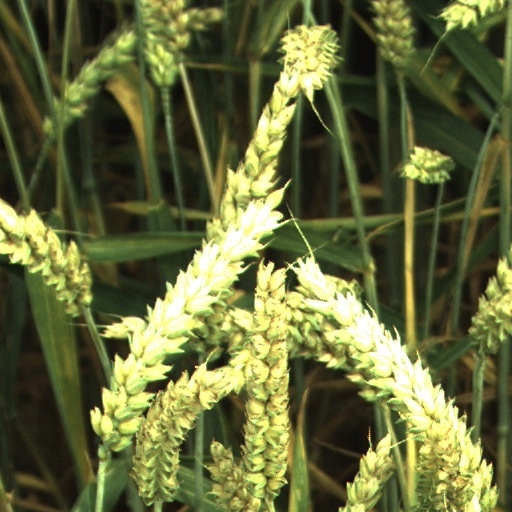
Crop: wheat